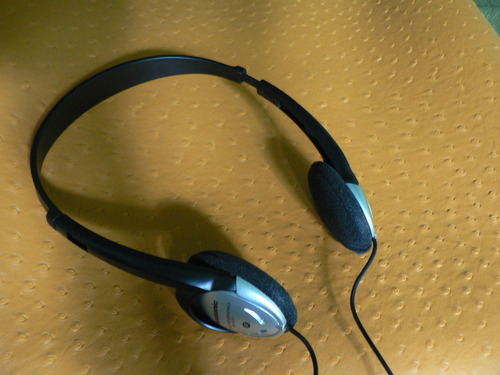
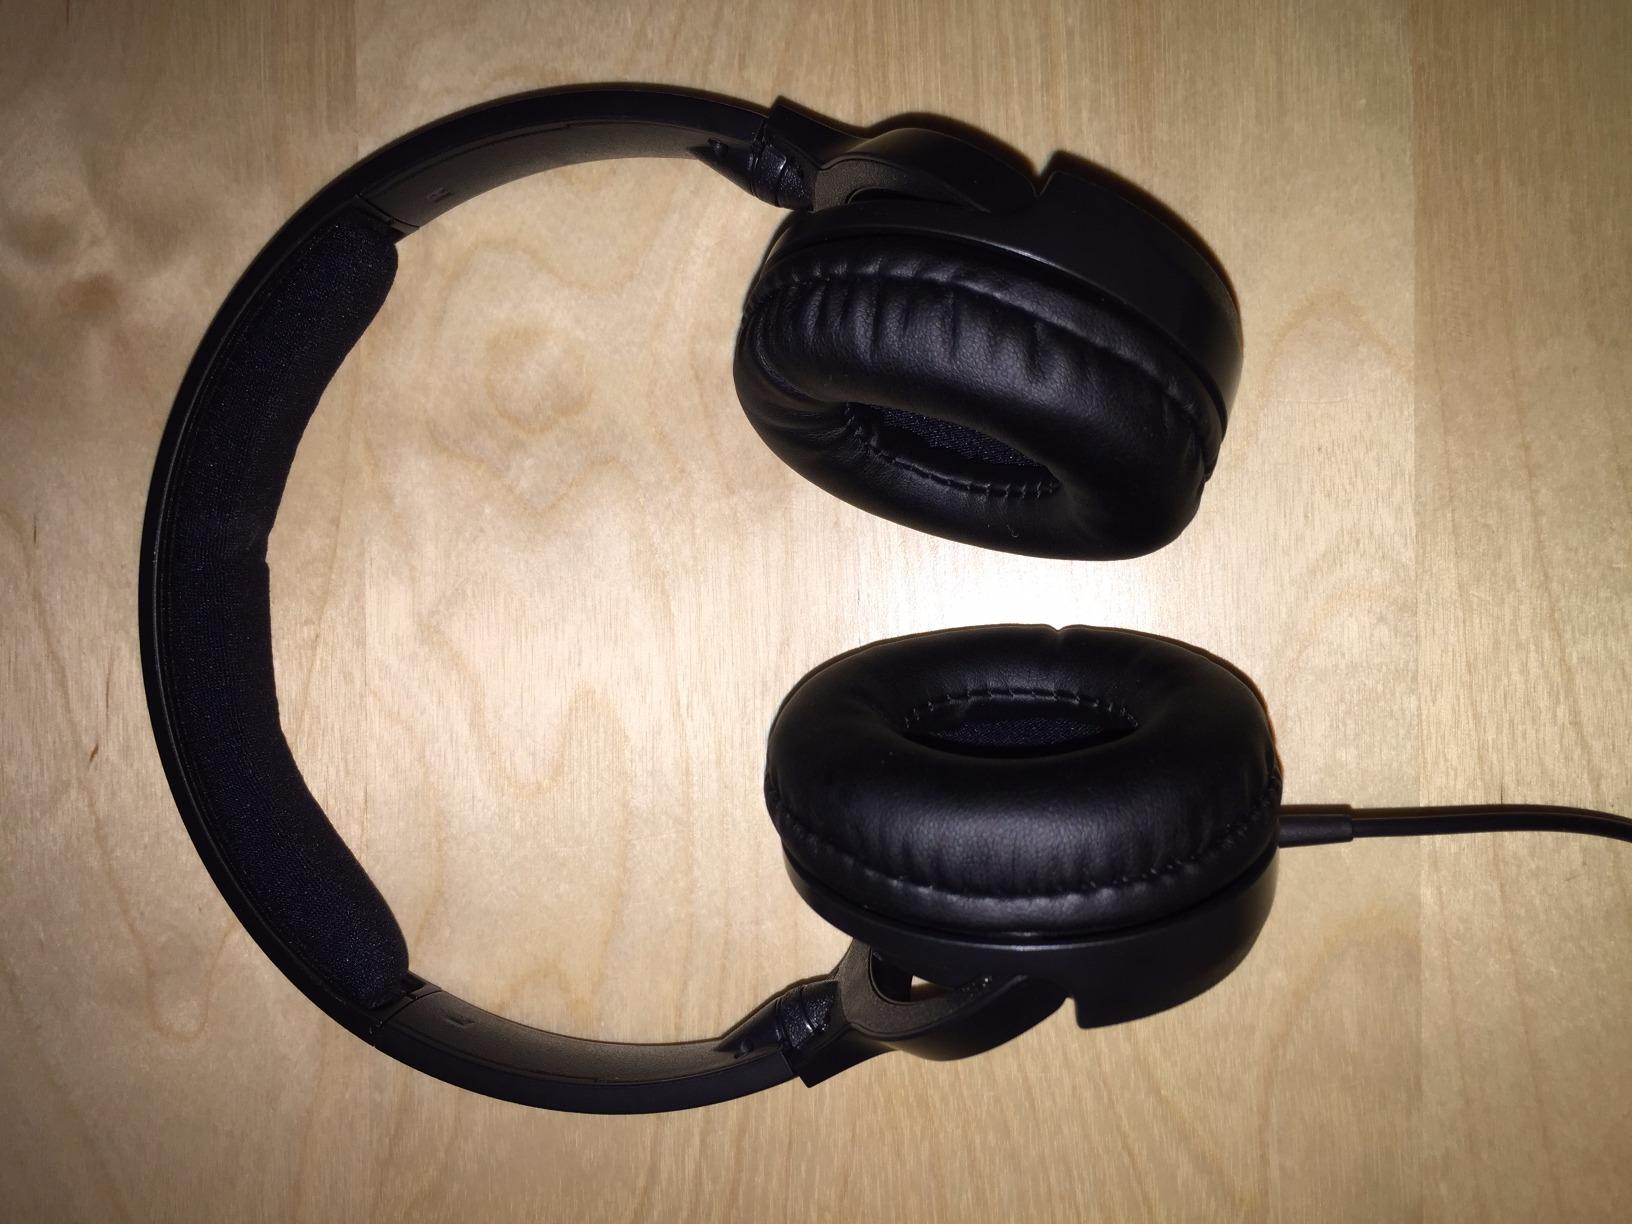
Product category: headphones
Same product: no